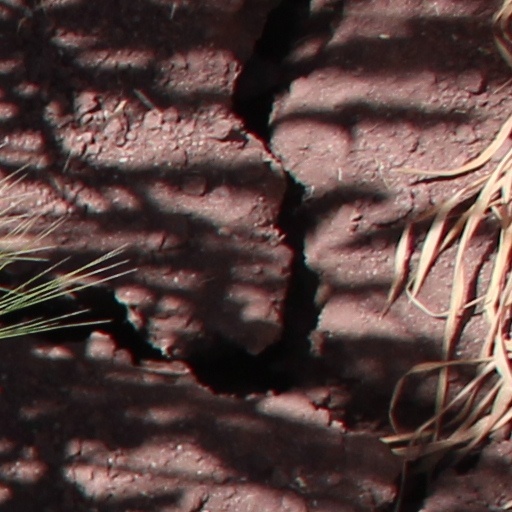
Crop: wheat